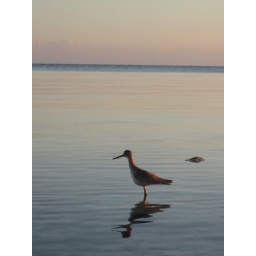
the photos with the bird are like my favorite. the reflections in the water are soooo fascinating.